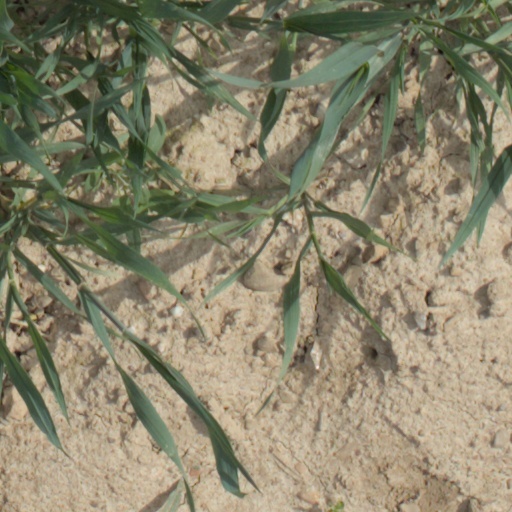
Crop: wheat